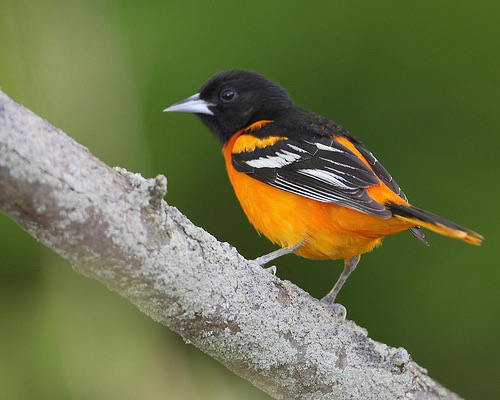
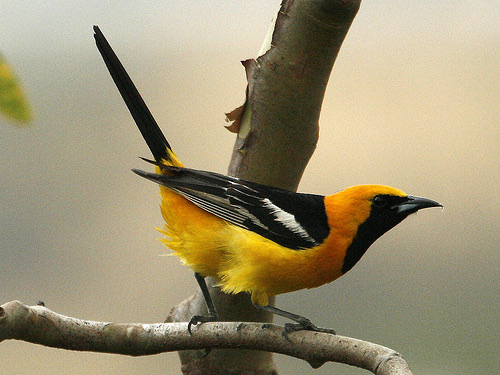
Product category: misc
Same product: yes